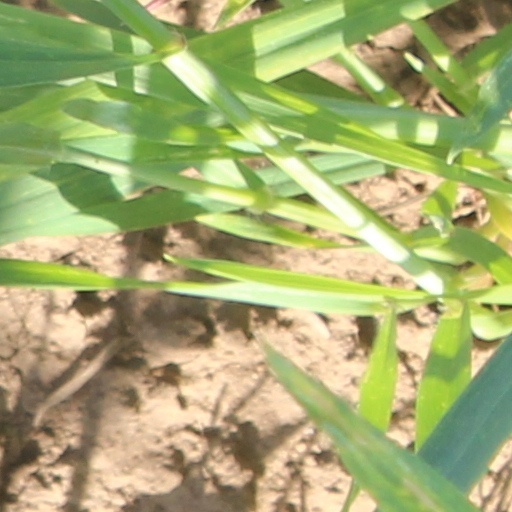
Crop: wheat